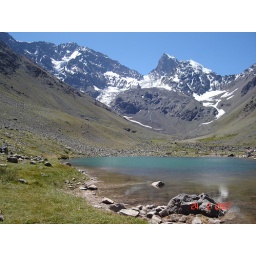
1,5 hours of distance from my home in car and 2 more hours walking.